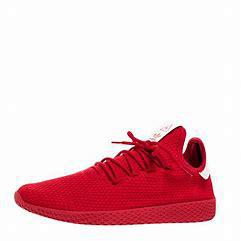
Brand: Adidas
Model: PW Tennis HU